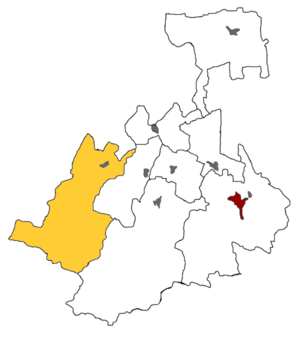
La Digorie est une région historique de l'ouest de la république d'Ossétie du Nord appartenant à la fédération de Russie. Elle s'étend dans le bassin de l'Ouroukh sur le versant nord du Caucase principal et recouvre les territoires actuels des raïons d'Iraf et de Digora. Elle est divisée en plusieurs zones montagneuses: la Grande Digorie, la plaine de Digorie, le Donifars et l'Ouallagkom.